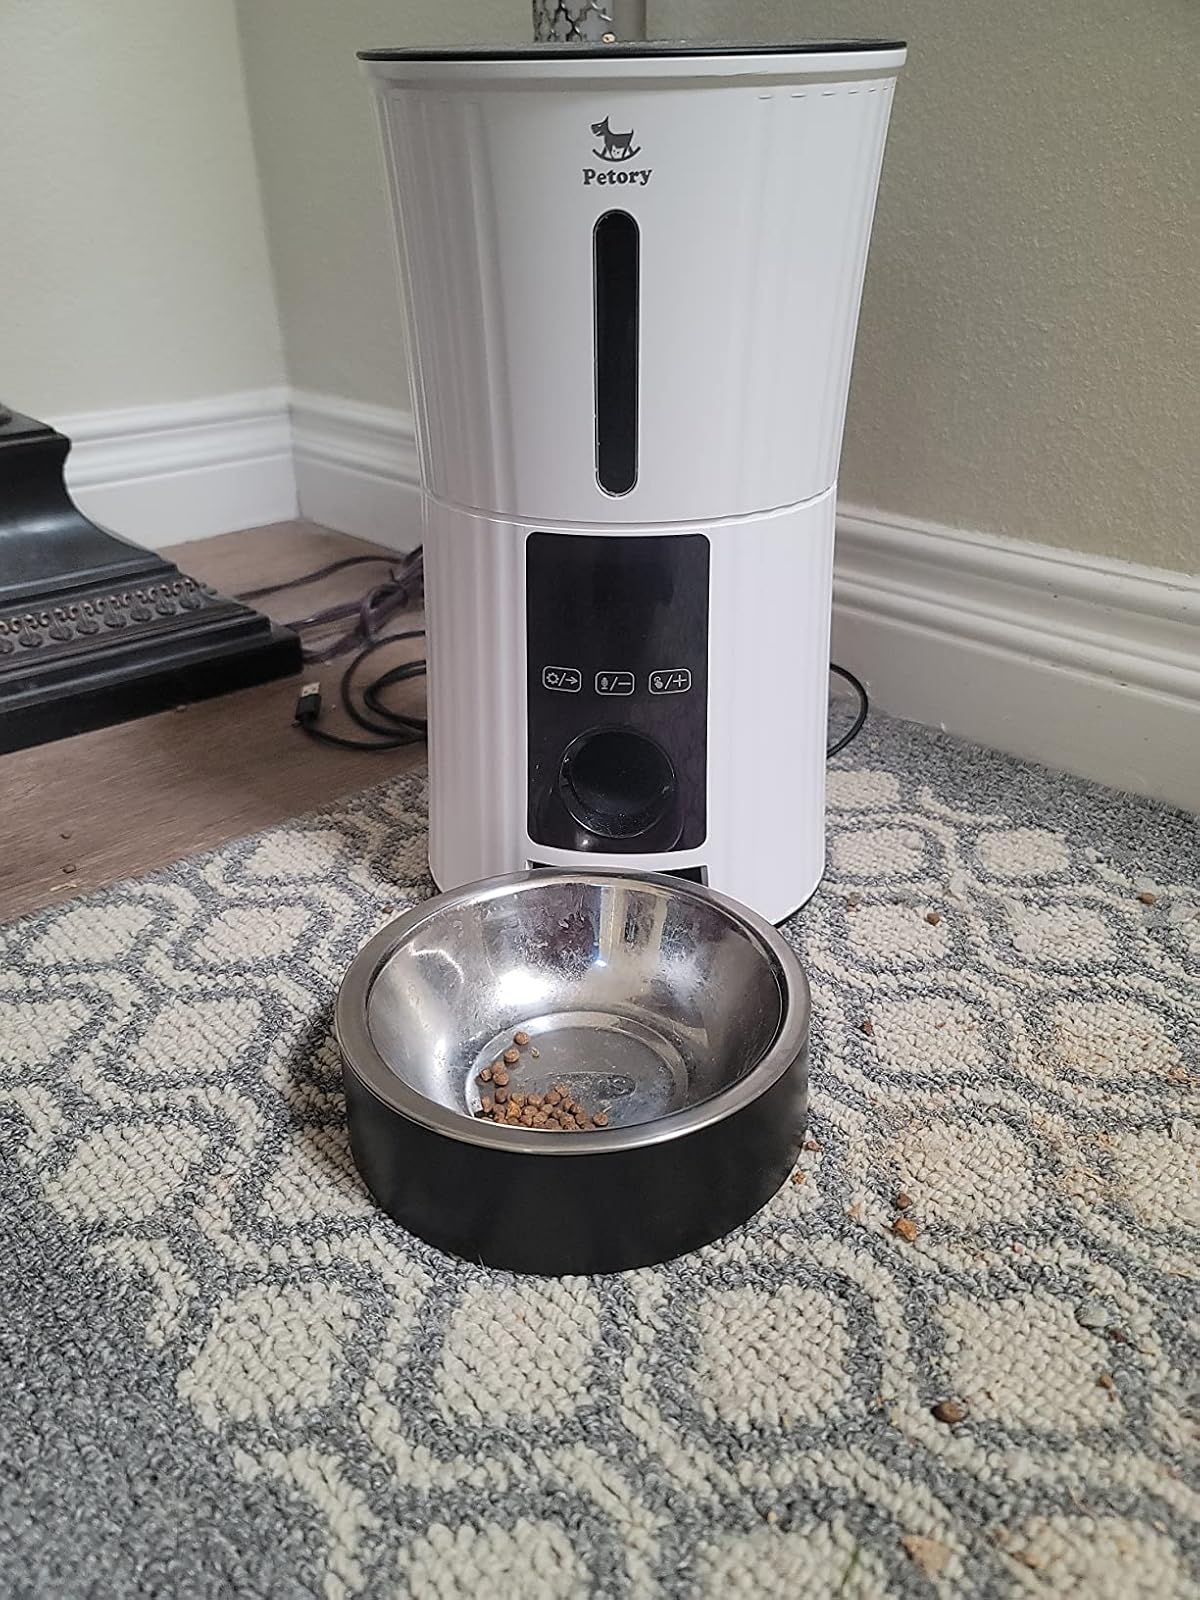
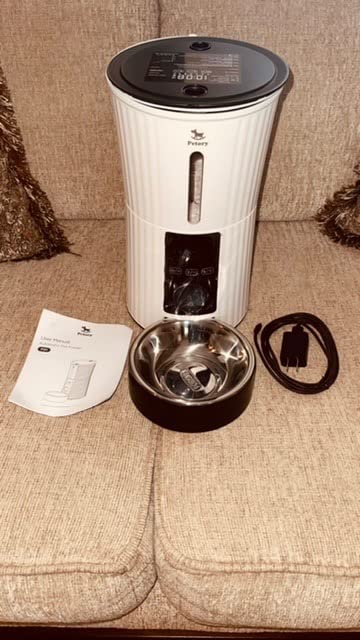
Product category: items_feeder
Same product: yes